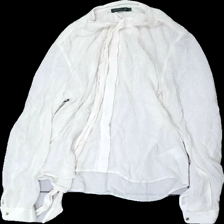
View: front
Type: Blouse
Category: Ladies
Brand: Stockhlm
Colors: White
Material: 86% viscose, 18% polyester
Pattern: Other
Cut: Regular
Size: 42
Season: All
Price range: 50-100
Recommended usage: Reuse